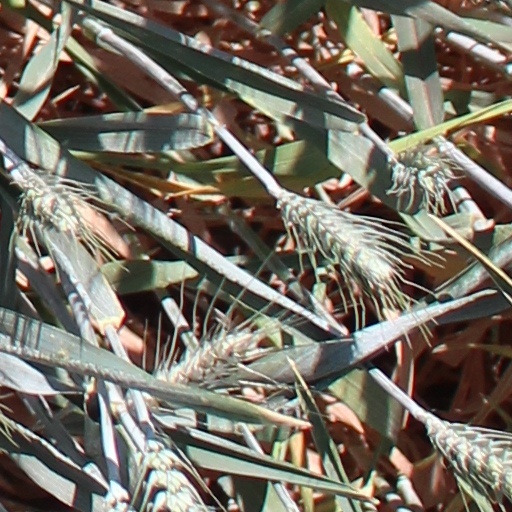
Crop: wheat